All-China Women's Federation

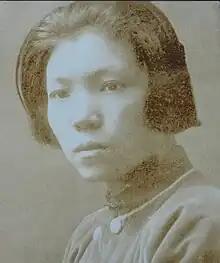
Cai Chang, the first president of the ACWF

The All-China Democratic Women's Federation was established on 24 March 1949 as China's first country-wide women's organization, and would be renamed the All-China Women's Federation on 3 April 1949. Women who had been dominant in the women's movement and the CCP were included in the federation's leadership. Cai Chang, a prominent leader in the women's movement since, an active CCP member, and a veteran of the Long March, was the first chair of the organization. The organization began as a federation of various regional women's groups with the dual goals of building a socialist China and promoting the status of women. The ACWF soon developed beyond its original mission of promoting gender equality, and it became a tool used by the party to mobilize women for economic, political and ideological motives.